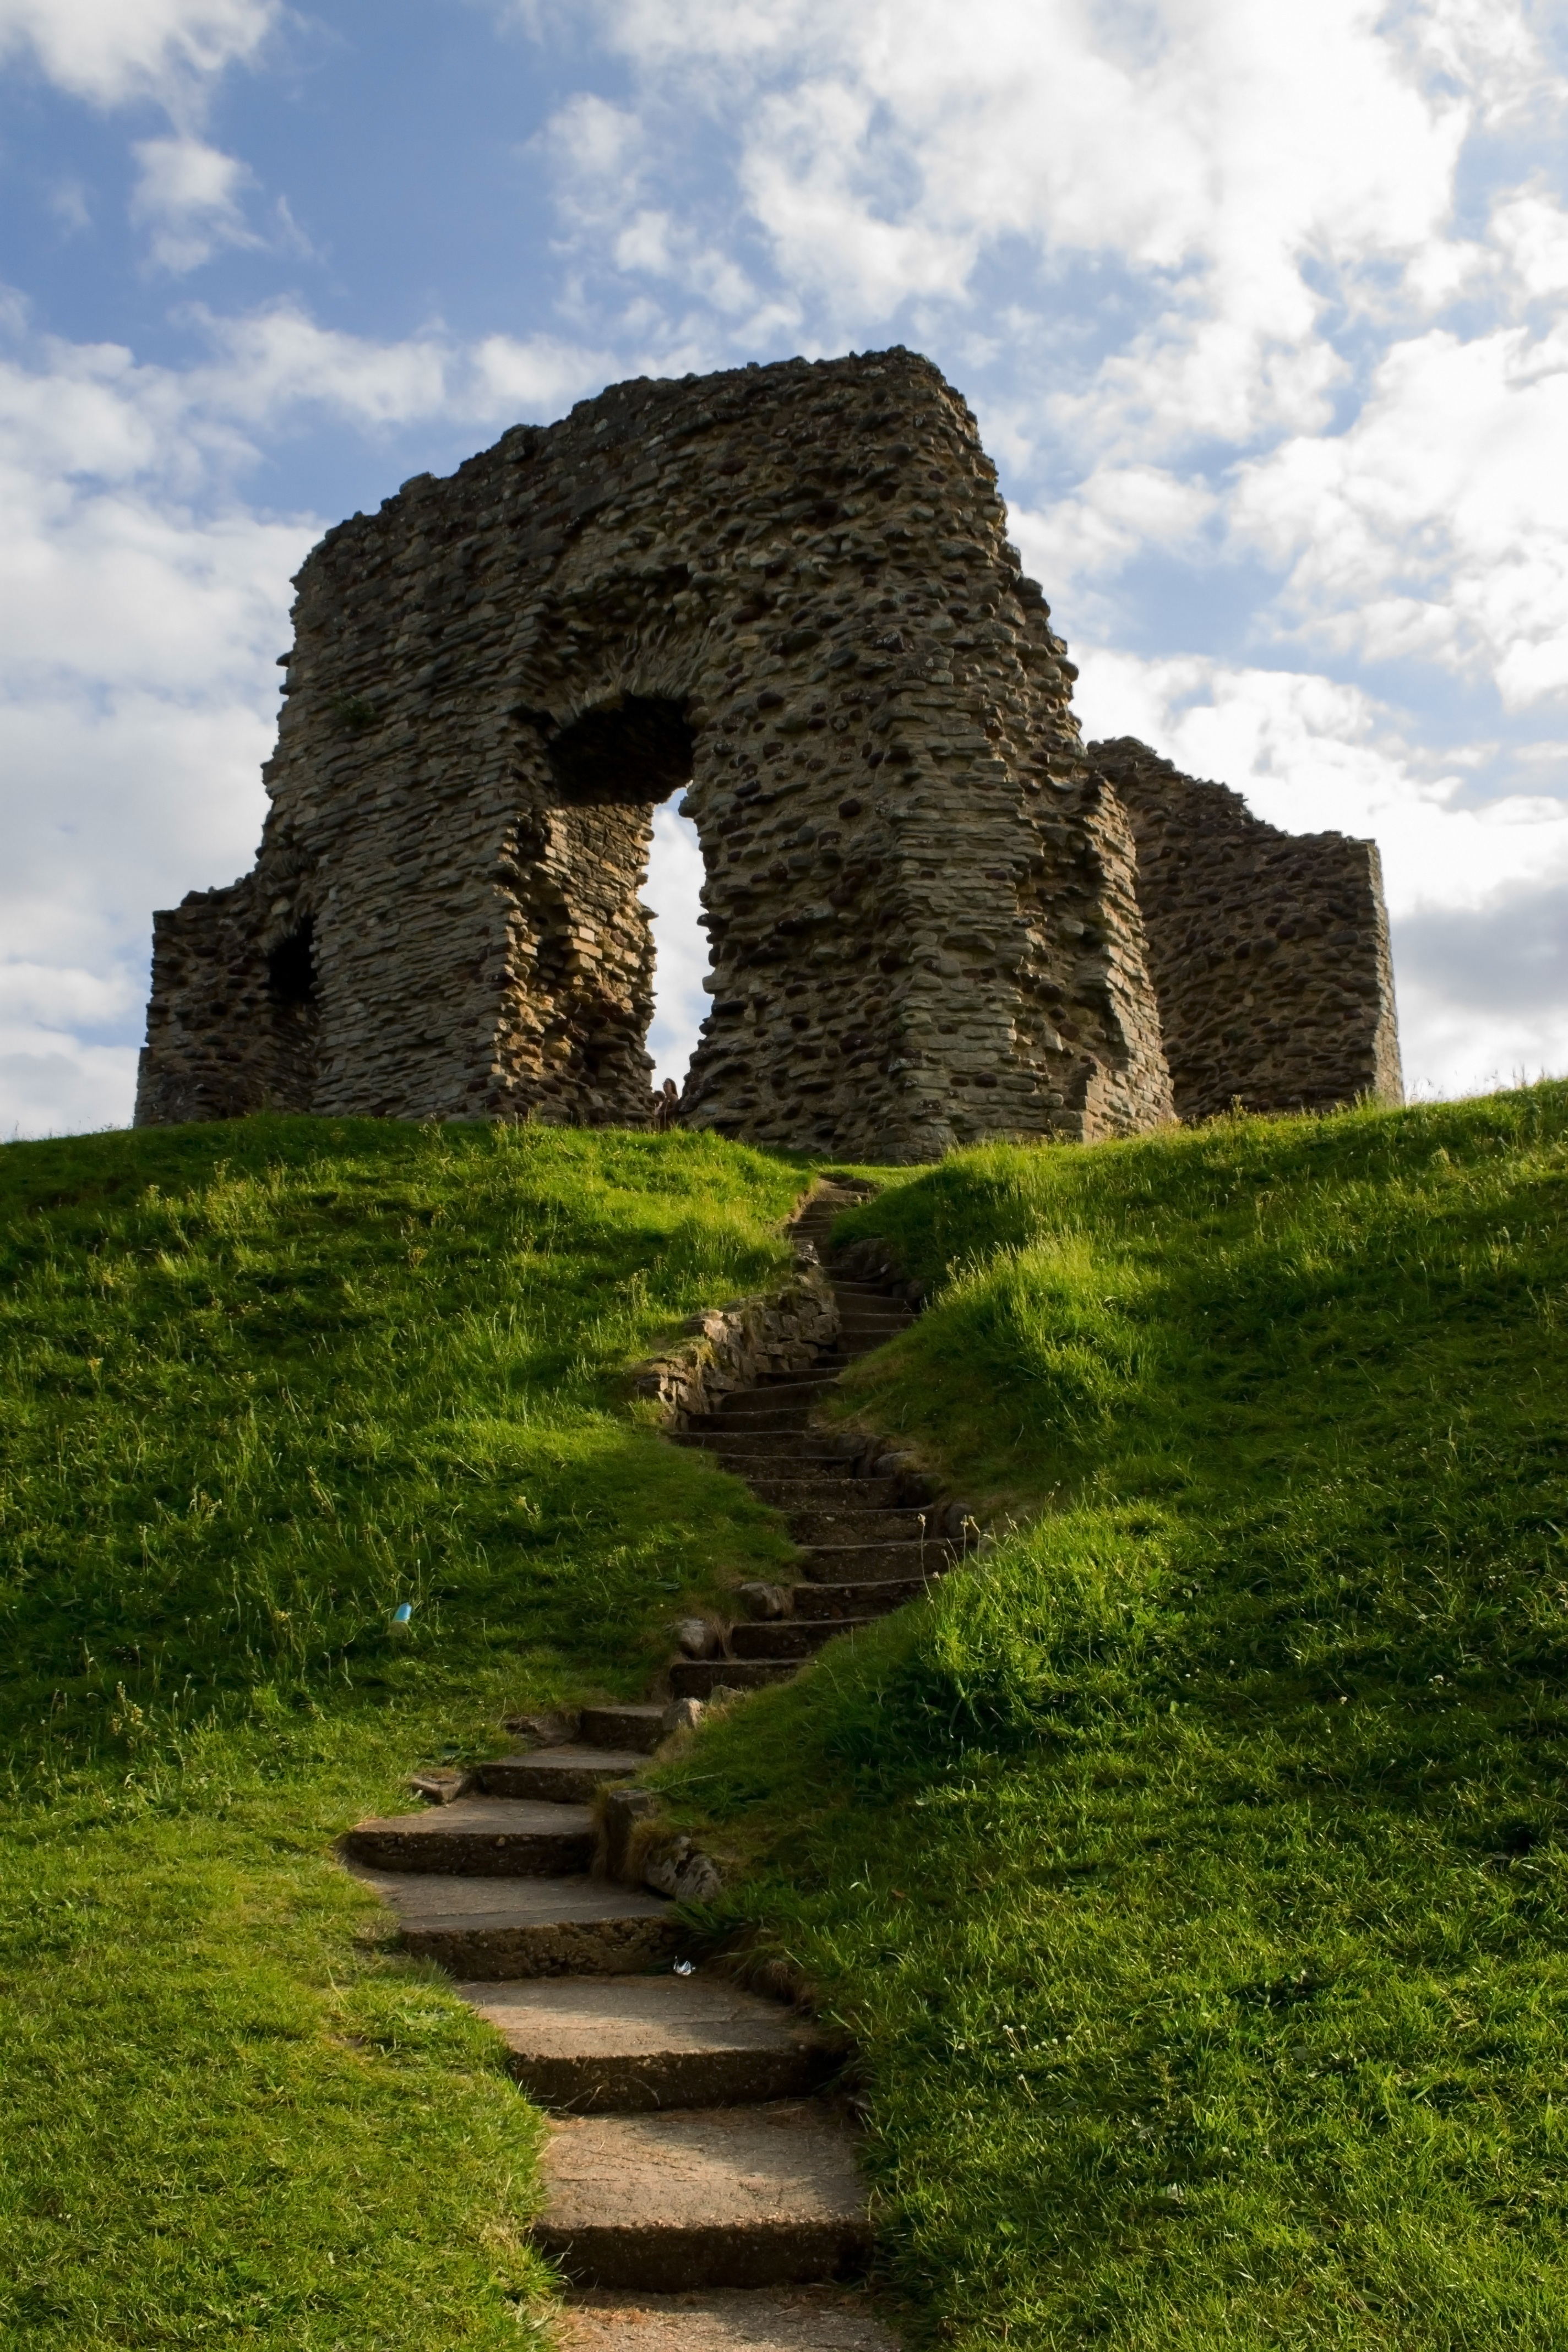
landscape, rock, architecture, sky, hill, building, chateau, old, stone, monument, travel, europe, green, tower, castle, ancient, landmark, blue, historic, fortification, tourism, outdoors, uk, england, fortress, ruins, monastery, history, fort, abbey, historical, rural area, archaeological site, historic site, ancient history, brittan